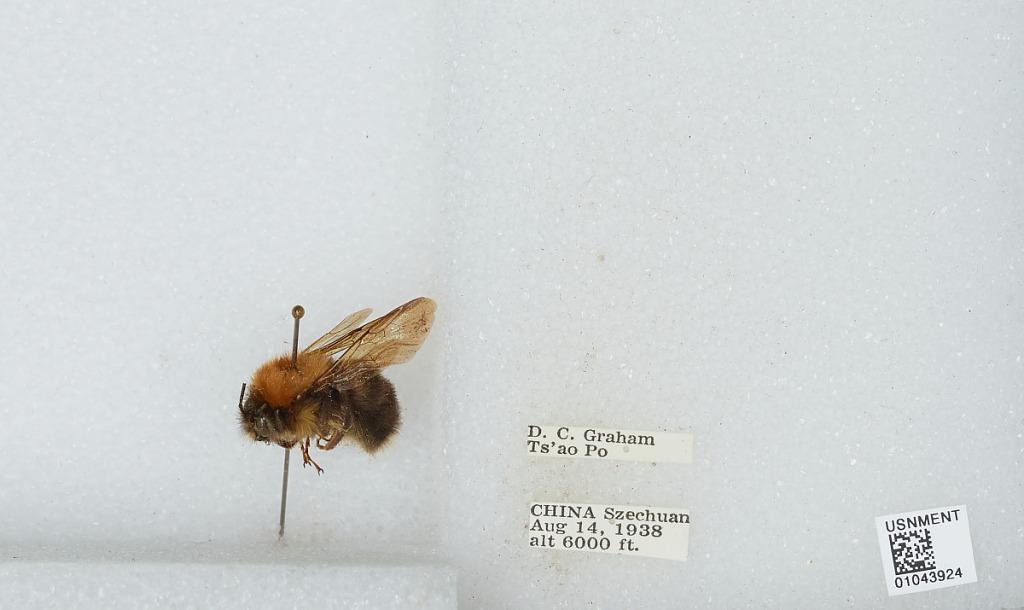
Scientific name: Bombus sp.
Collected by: D. Graham
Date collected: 1938-8-14
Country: China
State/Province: Sichuan
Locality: Ts'ao Po